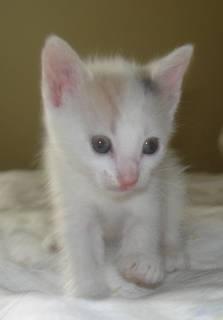
cat